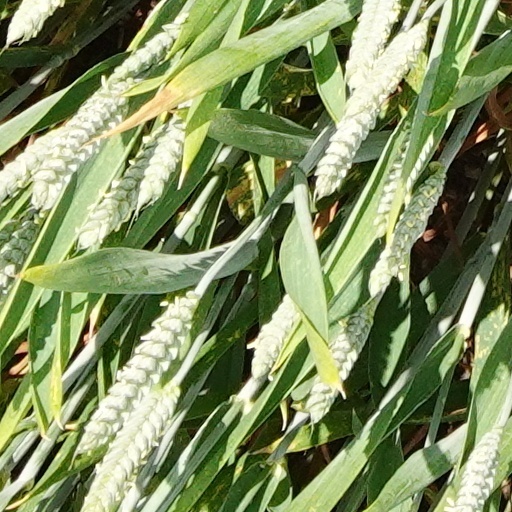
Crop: wheat